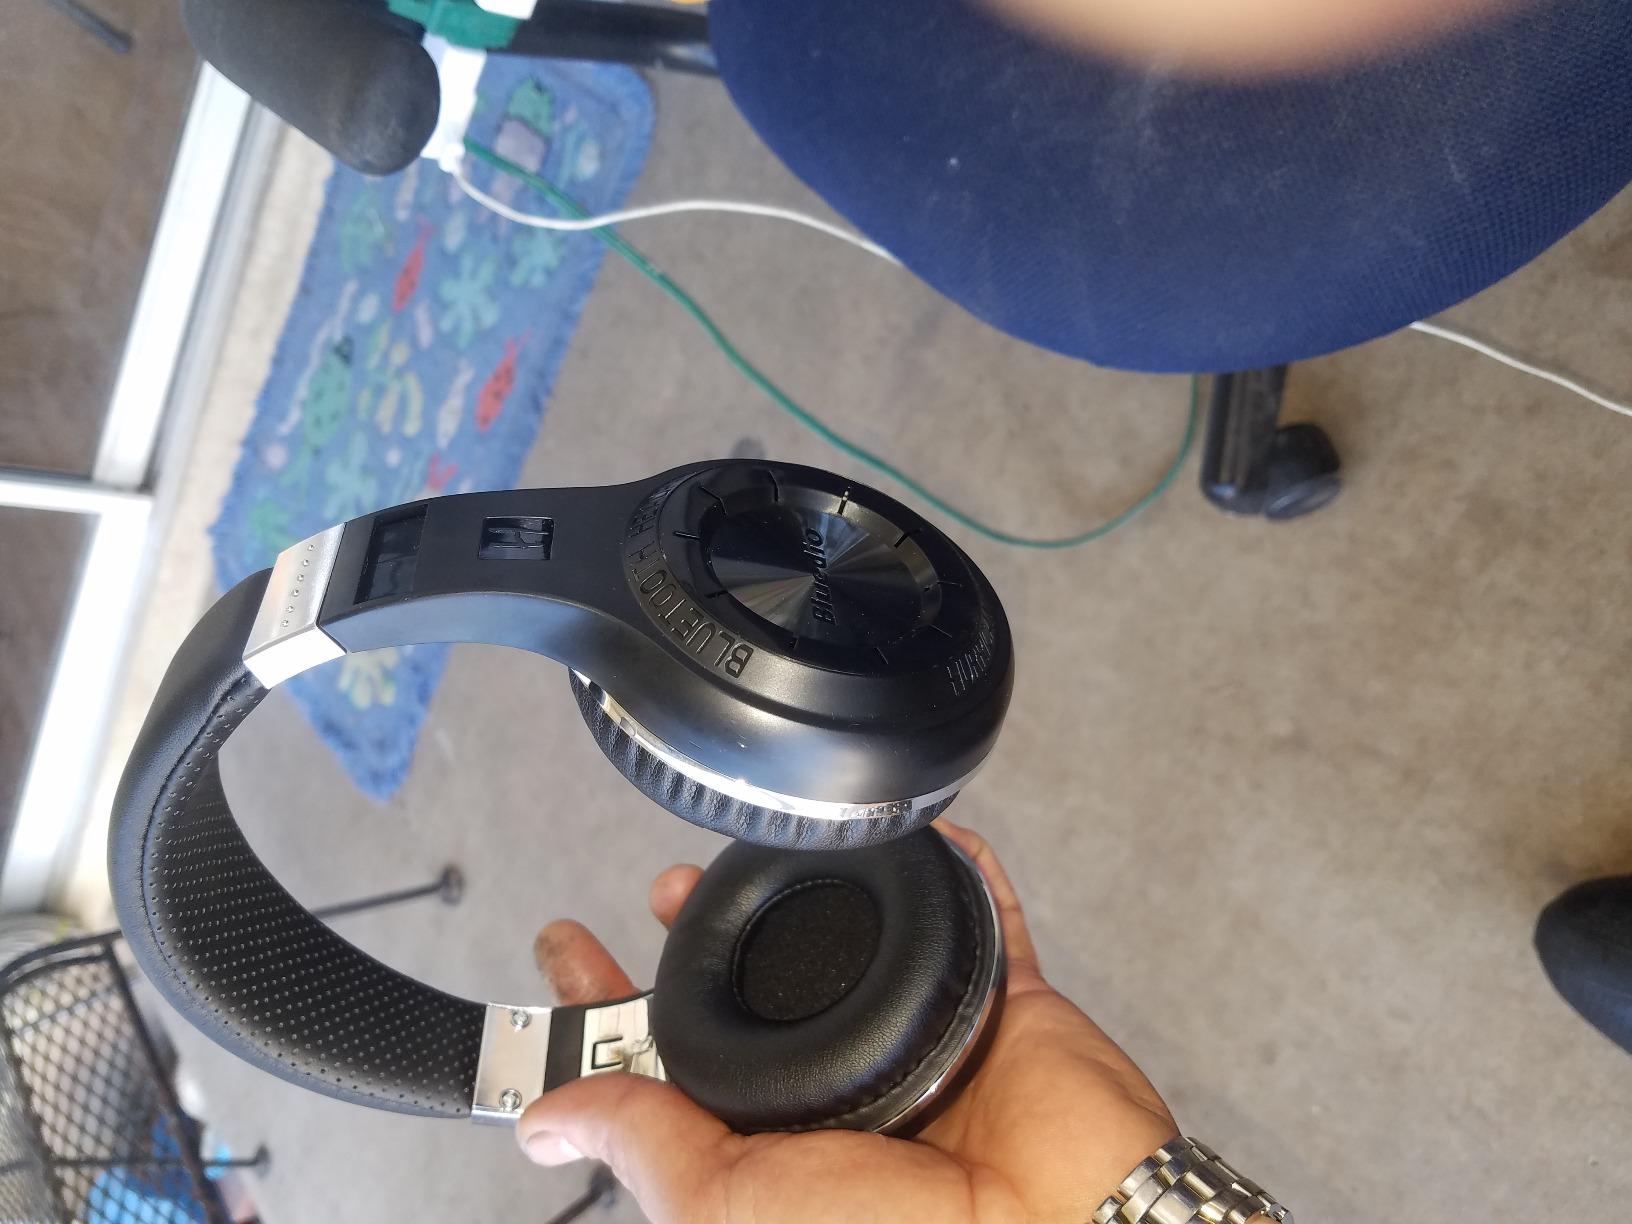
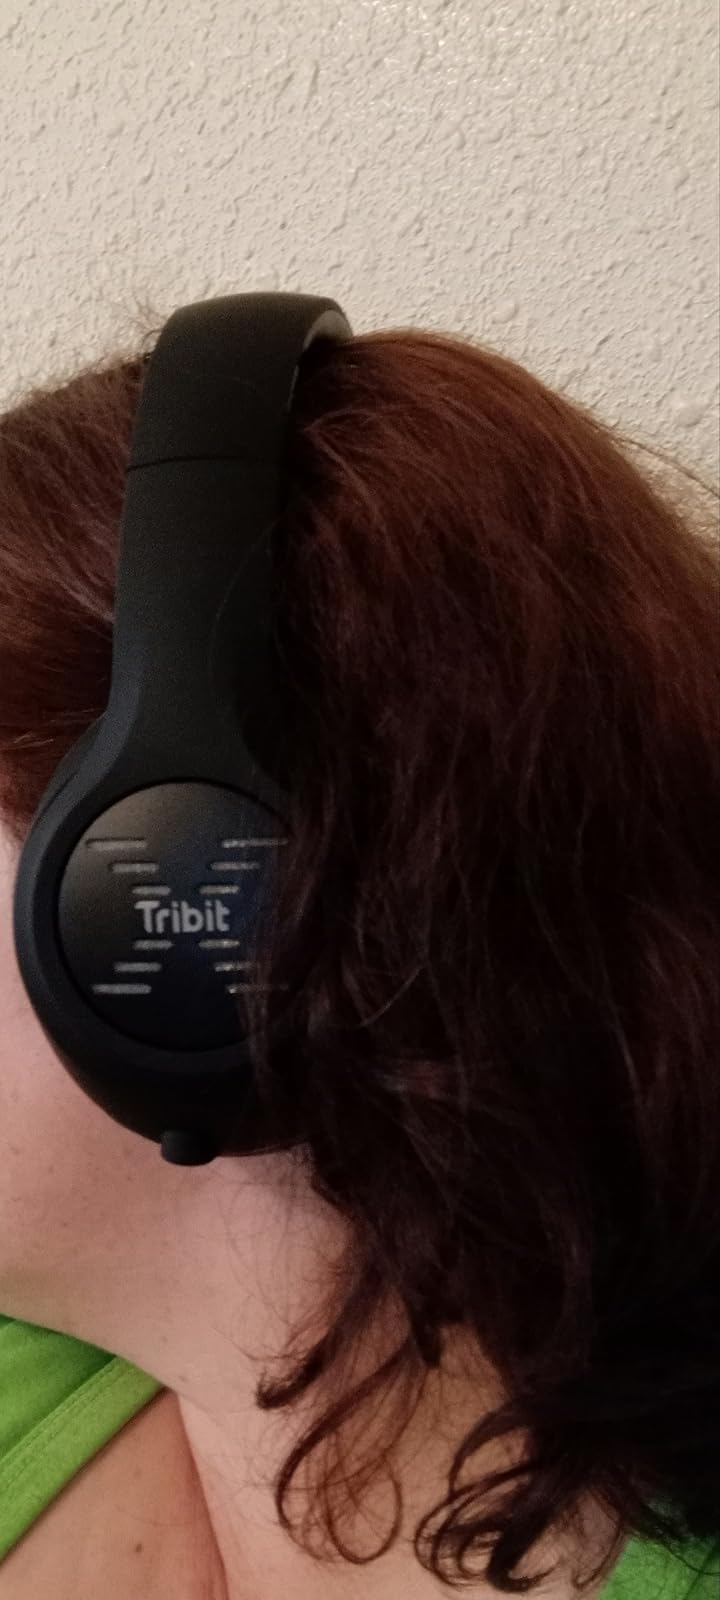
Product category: headphones
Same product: no